Rachael Haynes

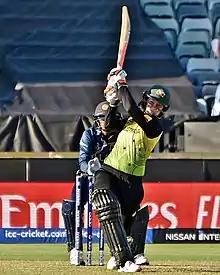
Haynes during the 2020 ICC Women's T20 World Cup

Rachael Louise Haynes (born 26 December 1986) is an Australian former international cricketer who has won six world championships as a member of the national women's team. A left-handed batter, Haynes was vice-captain of Australia from 2017 to 2022. Domestically, she achieved prolonged success in the Women's National Cricket League (WNCL) and the Women's Big Bash League (WBBL), winning seven titles with New South Wales and two with the Sydney Thunder.